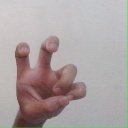
अक्षर: छ